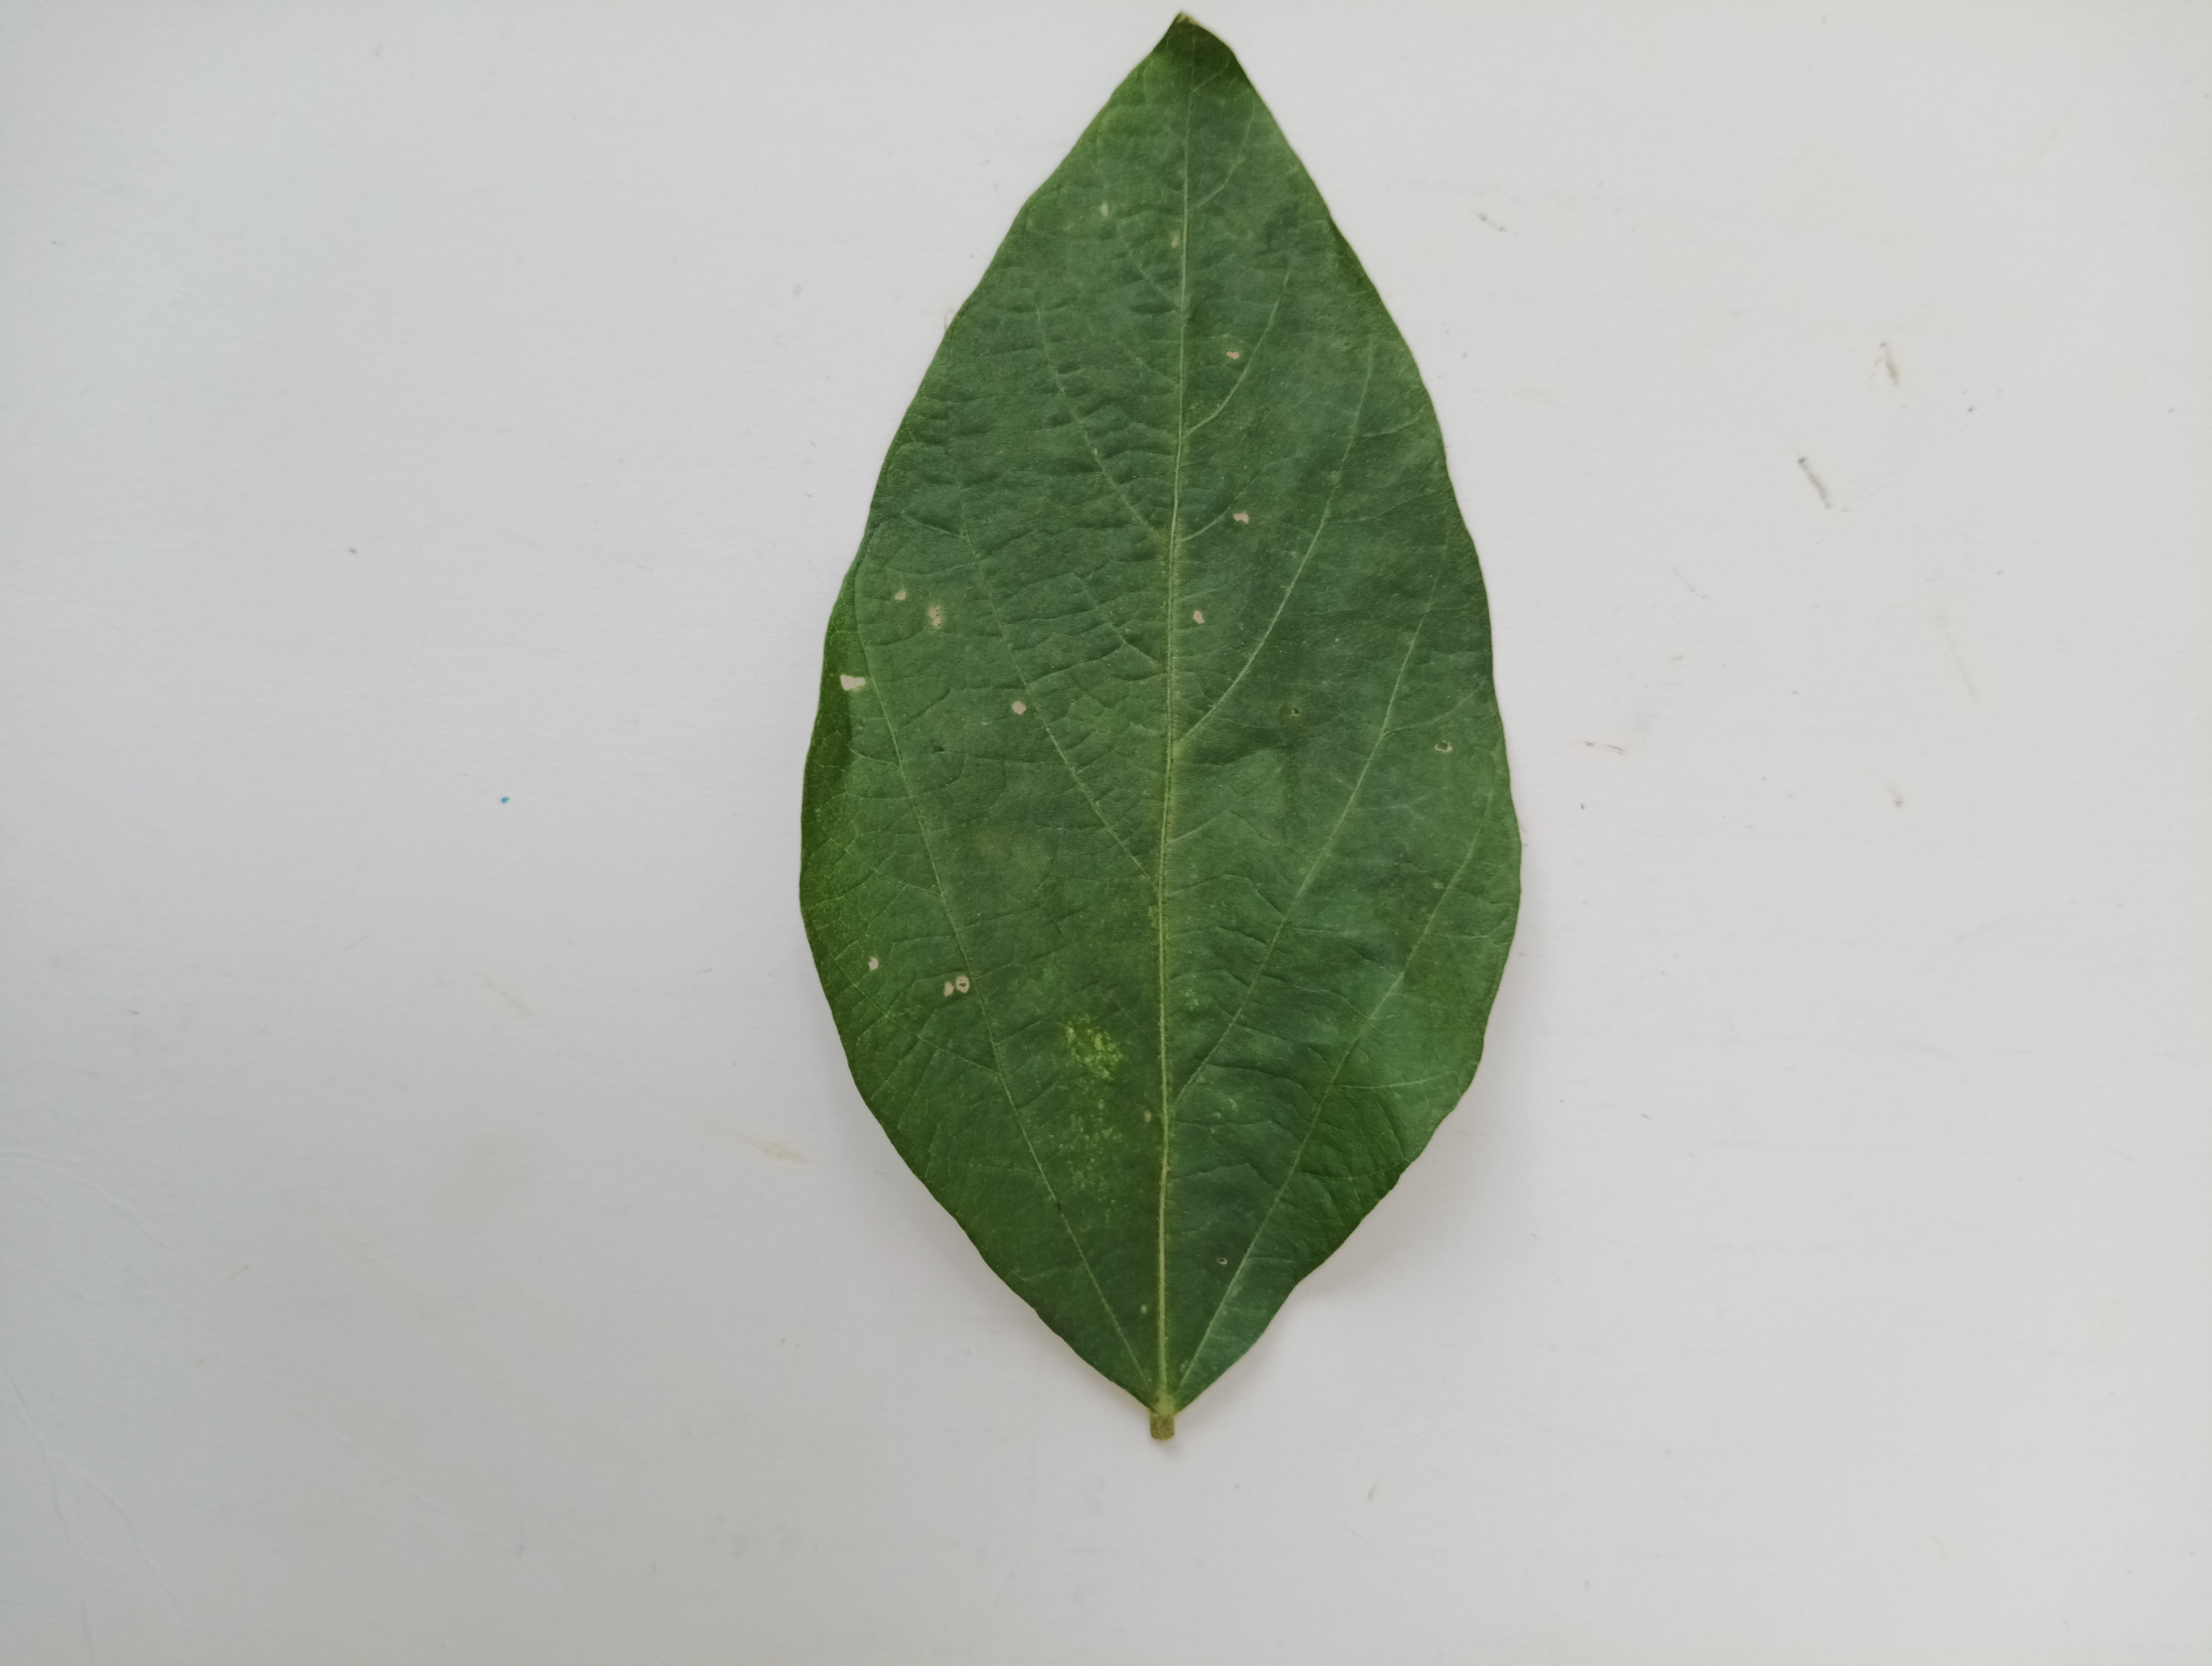
Label: Bacterial leaf Blight